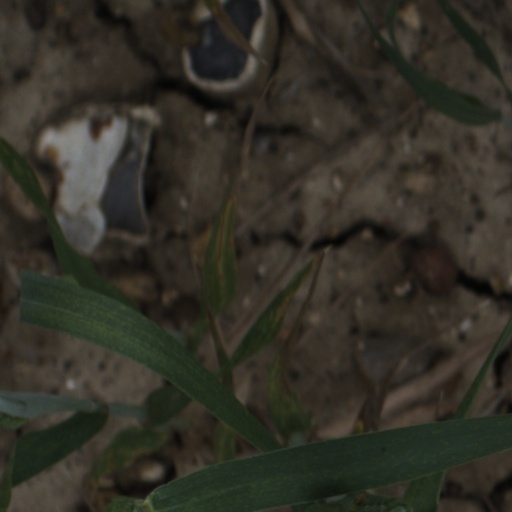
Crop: wheat